Wild Arms

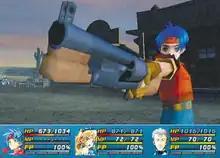
Rudy brandishing an ARM from ""

The usage of firearms factors heavily into the "Wild Arms" mythos. Called "ARMs", these weapons are often associated with ancient technology and represent a more violent and warlike age; thus, a social stigma is often given to anyone possessing or using them. Though the exact nature varies from one game to the next, they are seen as highly destructive devices with an array of functions in battle. The practical usage of ARMs, either to protect or destroy life, is left to the user's discretion, and serves as a plot point within each game to establish a character's true motives.